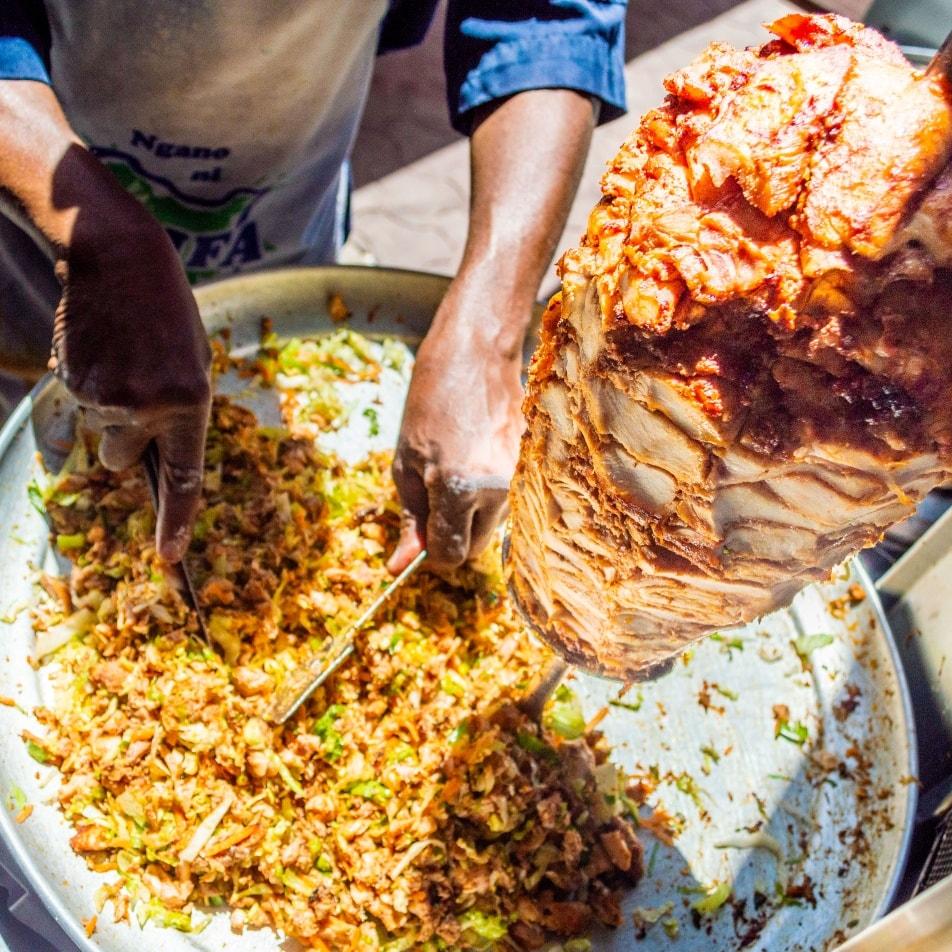
Mikono iliyo na shati ya buluu inaonekana ikikata na kutayarisha nyama iliyochomwa. Haya yanadhihirisha kuwa hii ni sehemu ya kupata mlo na kula nyama iliochomwa.